Seomjin River

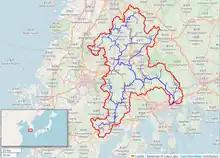
Map of the Seomjin River watershed

The Seomjingang watershed comprises some 4,896.5 km². This area includes both farmland and a great deal of pristine mountain country, including the Jirisan area. A wide variety of animals are found along the river, including the European otter, "Lutra lutra". Principal tributaries include the Boseong River and Yocheon stream.